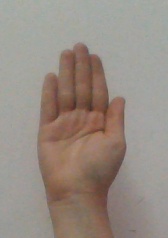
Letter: seen